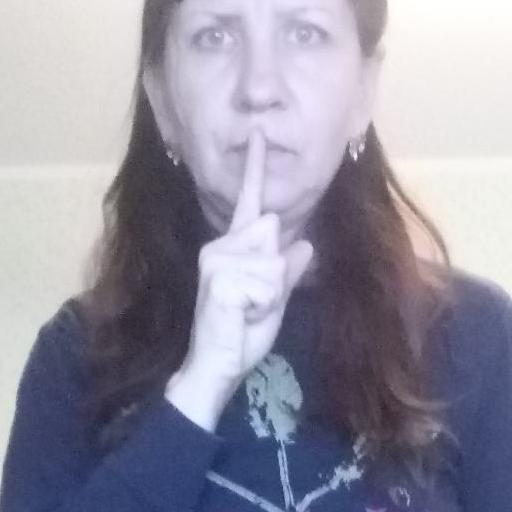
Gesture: mute